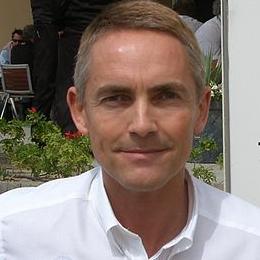
Age: 47